Yossi Dashti

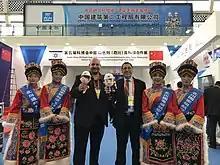
Dr. Dashti in Israel-China High-Tech Cooporetion Excebition

Dashti holds a B.Sc. in computer systems from the University of San Francisco, and an MBA with an emphasis on Information Technologies (IT) and international marketing from the University of California at Irvine. In 2001, he began his doctoral research at the California Graduate Institute. In 2005, he moved to the Faculty of Management at Ben-Gurion University of the Negev, Israel, where he completed a research, focusing on the success factors of technology startup companies. In his doctoral dissertation, "Alliances and the Success of Technological Ventures", he examined the factors that contributed to the successful exit of startup companies that were acquired in Mergers and Acquisitions transactions.